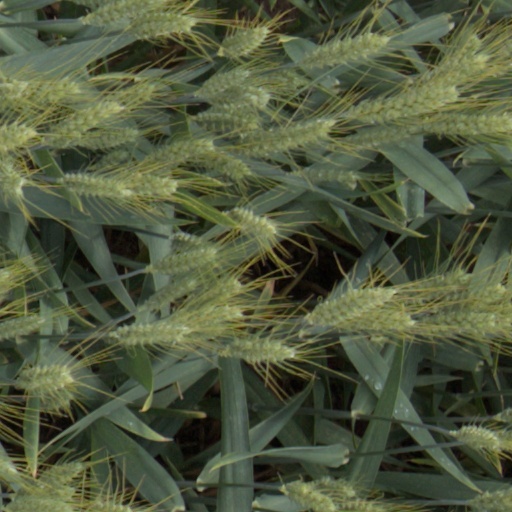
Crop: wheat